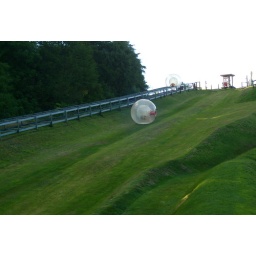
Kwin rolling down the hill in a giant hamster ball